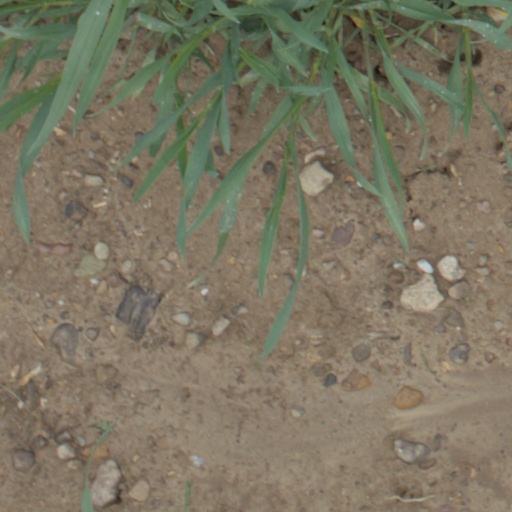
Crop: wheat